Francis Aveling

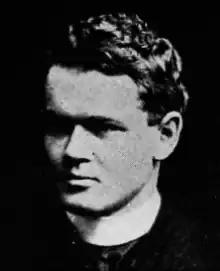

Francis Arthur Powell Aveling MC ComC (25 December 1875 – 6 March 1941) was a Canadian psychologist and Catholic priest. He married Ethel Dancy of Steyning, Sussex in 1925.